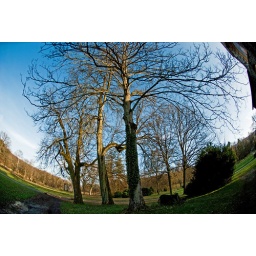
~ trees in a fish bowl ~